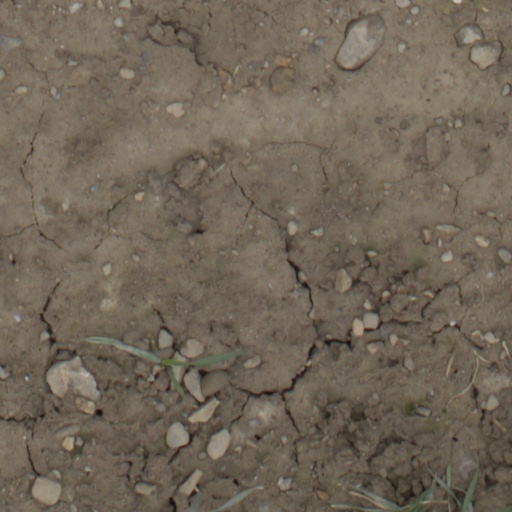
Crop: wheat